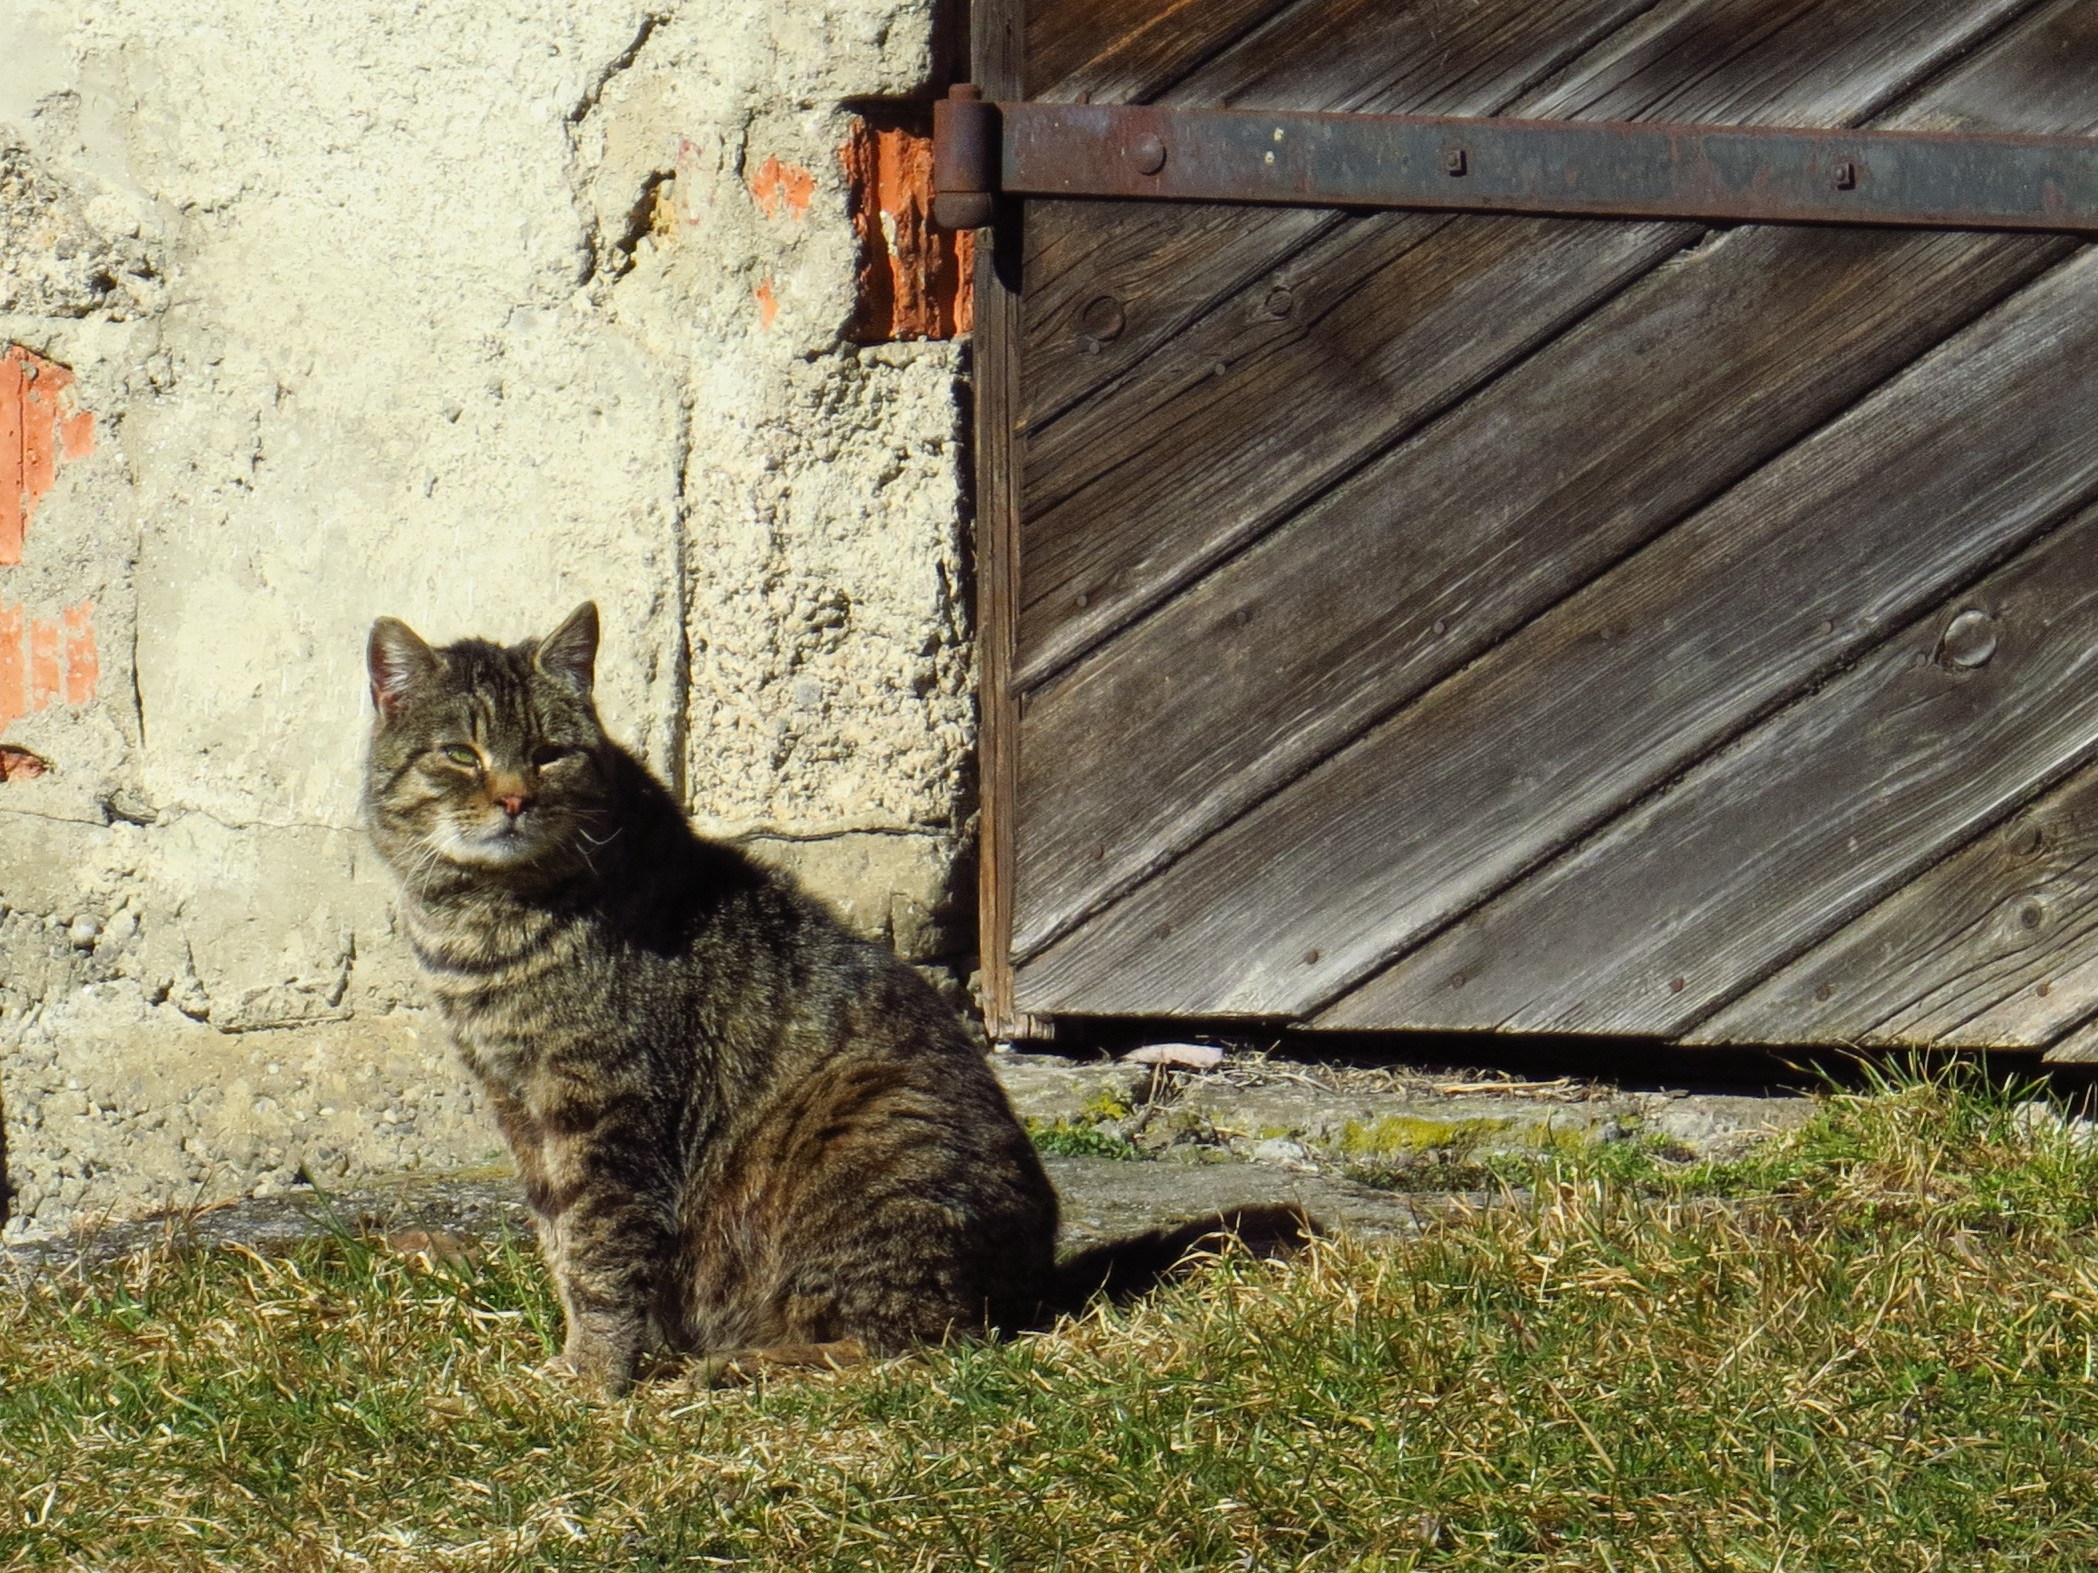
pet, cat, sitting, mammal, fauna, whiskers, animals, vertebrate, old gate, wild cat, small to medium sized cats, cat like mammal